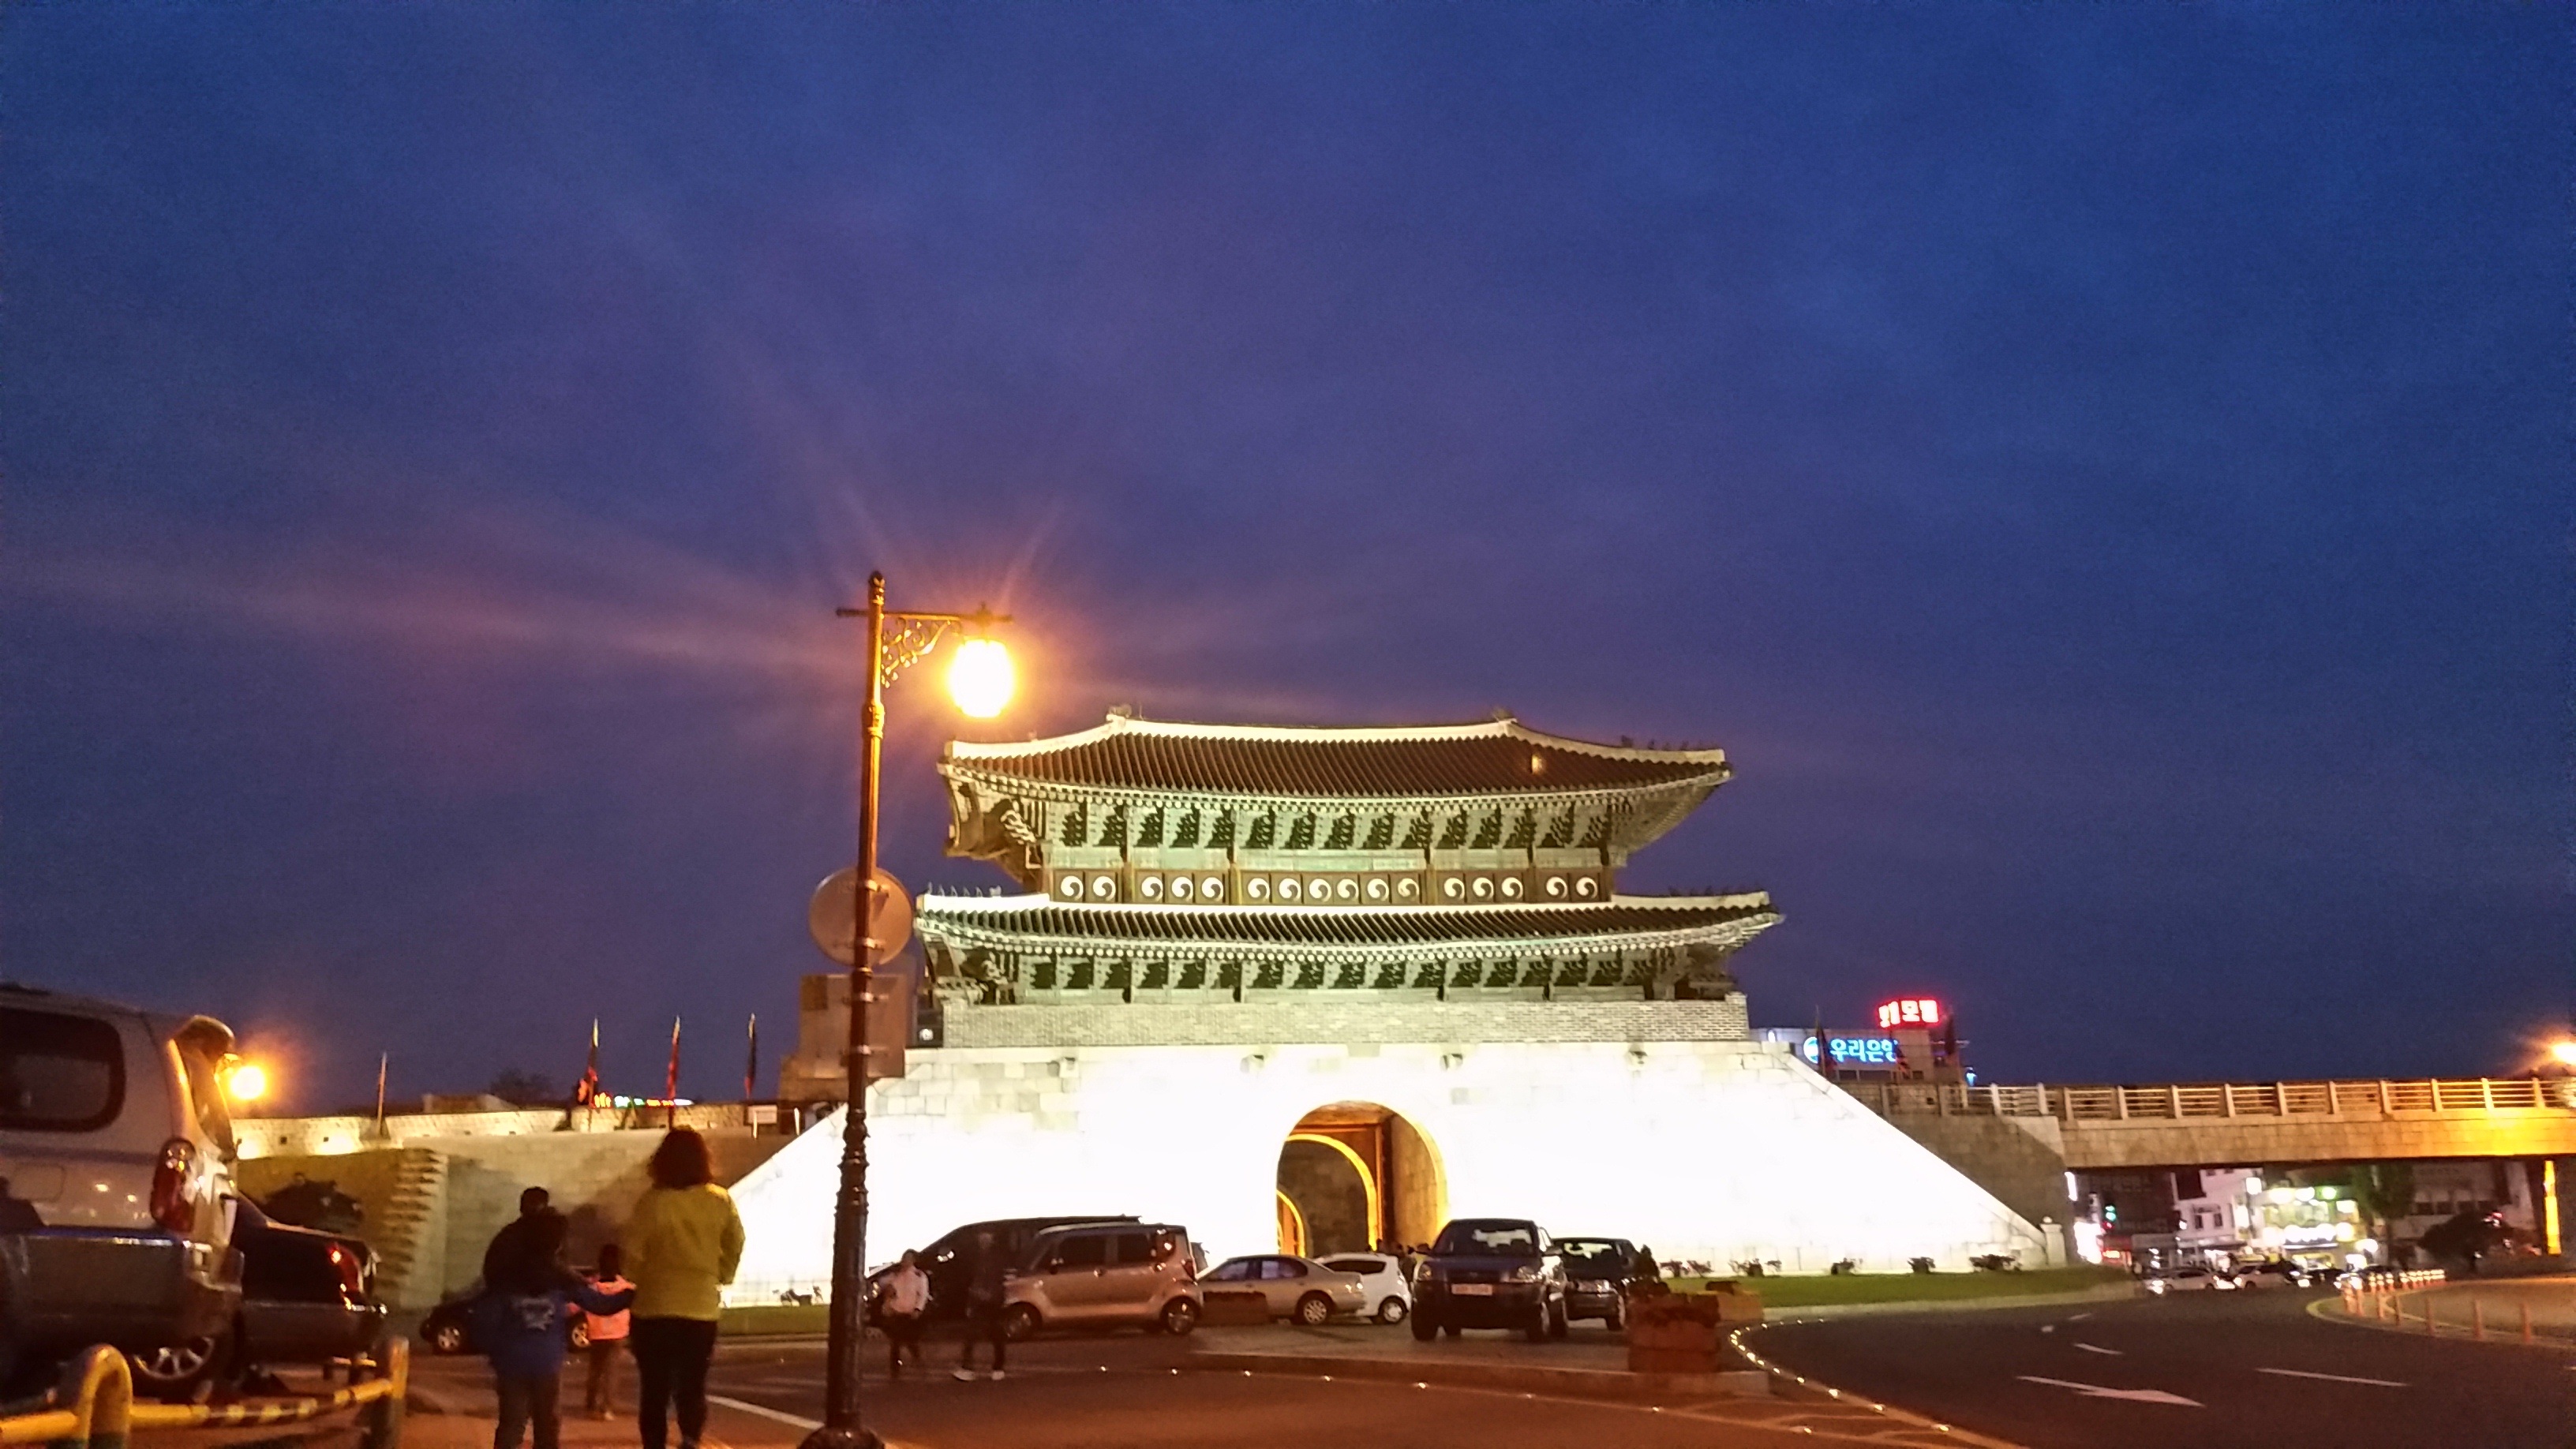
night, evening, landmark, night view, republic of korea, suwon castle, suwon